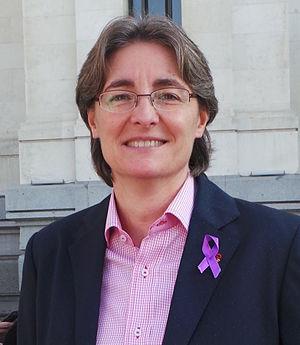
Marta Higueras, née en 1964 à Madrid, est une femme politique espagnole.